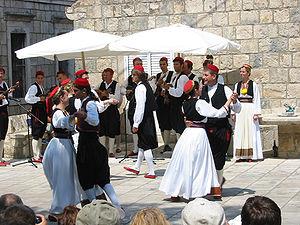
Čilipi est une ville située dans la région sud-ouest du Konavle, faisant partie du comitat de Dubrovnik-Neretva, à 24 de Dubrovnik et à 5 de la ville de Cavtat. Čilipi se situe à proximité de l'aéroport de Dubrovnik. Par tradition, le dimanche après la messe, entre 9 h et 12 h, des groupes folkloriques se produisent sur la place de l'église Saint-Nicolas, patron du village.